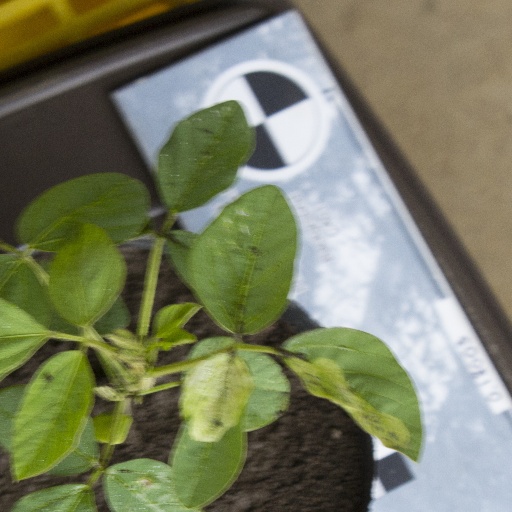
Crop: soybean